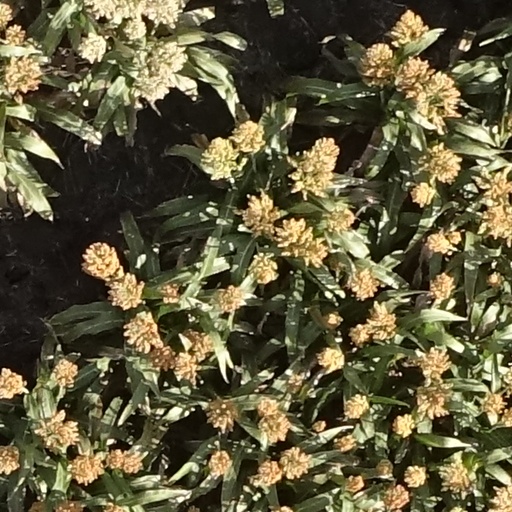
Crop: sorghum